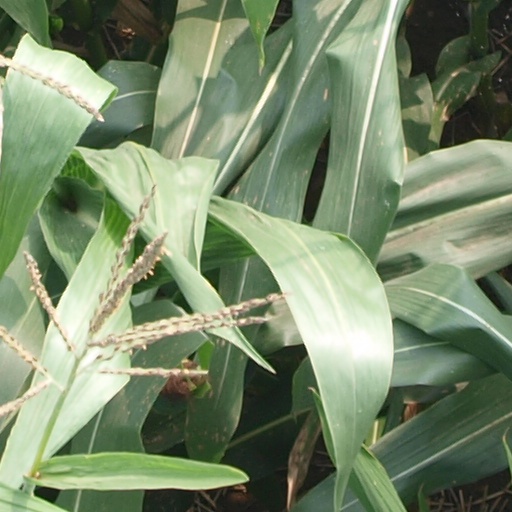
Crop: maize; corn